2015 FIFA Beach Soccer World Cup

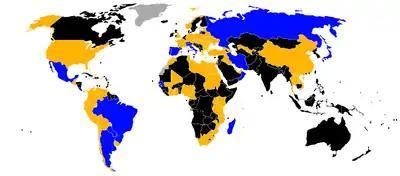

All matches were played at the "Espinho Stadium", a purpose-built 3,500-capacity venue located in Praia da Baía, Espinho.